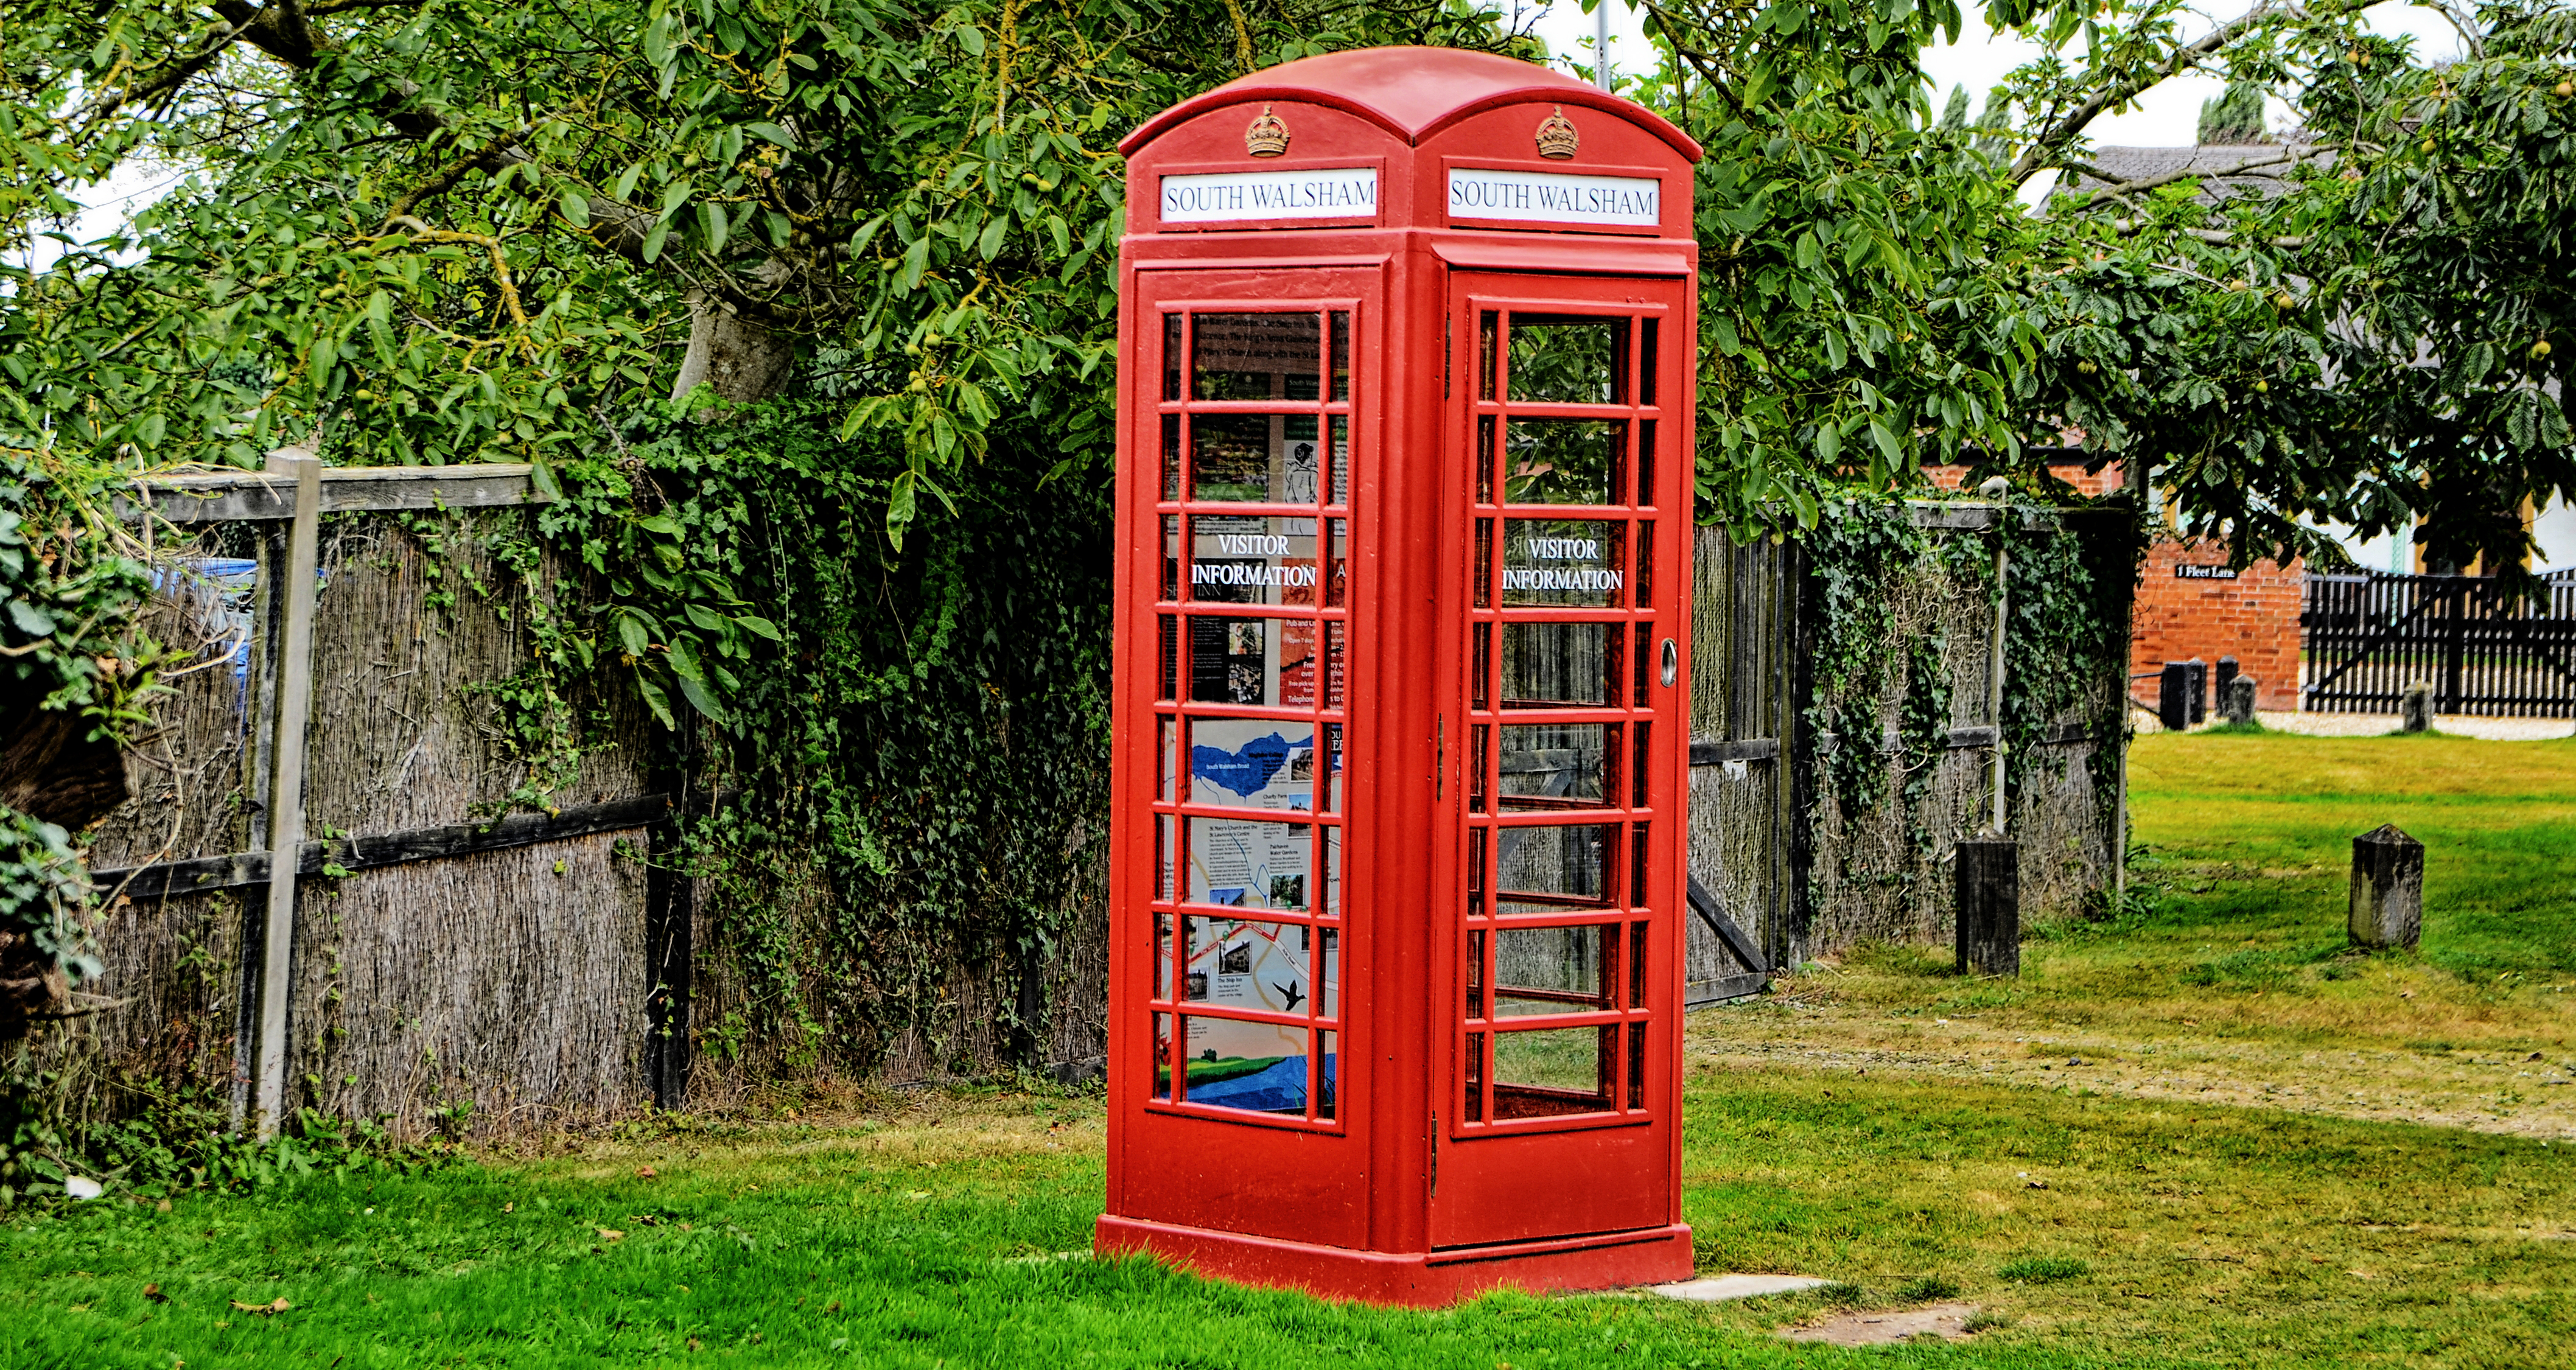
city, public space, telephone booth, human settlement, outdoor structure